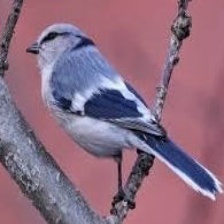
Species: AZURE TIT
Scientific name: CYANISTES CYANUS